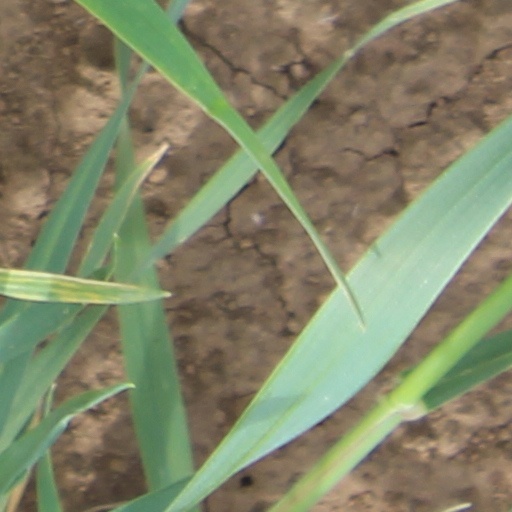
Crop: wheat